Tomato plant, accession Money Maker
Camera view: tilt-top (135 deg); turntable rotation: 30 degrees
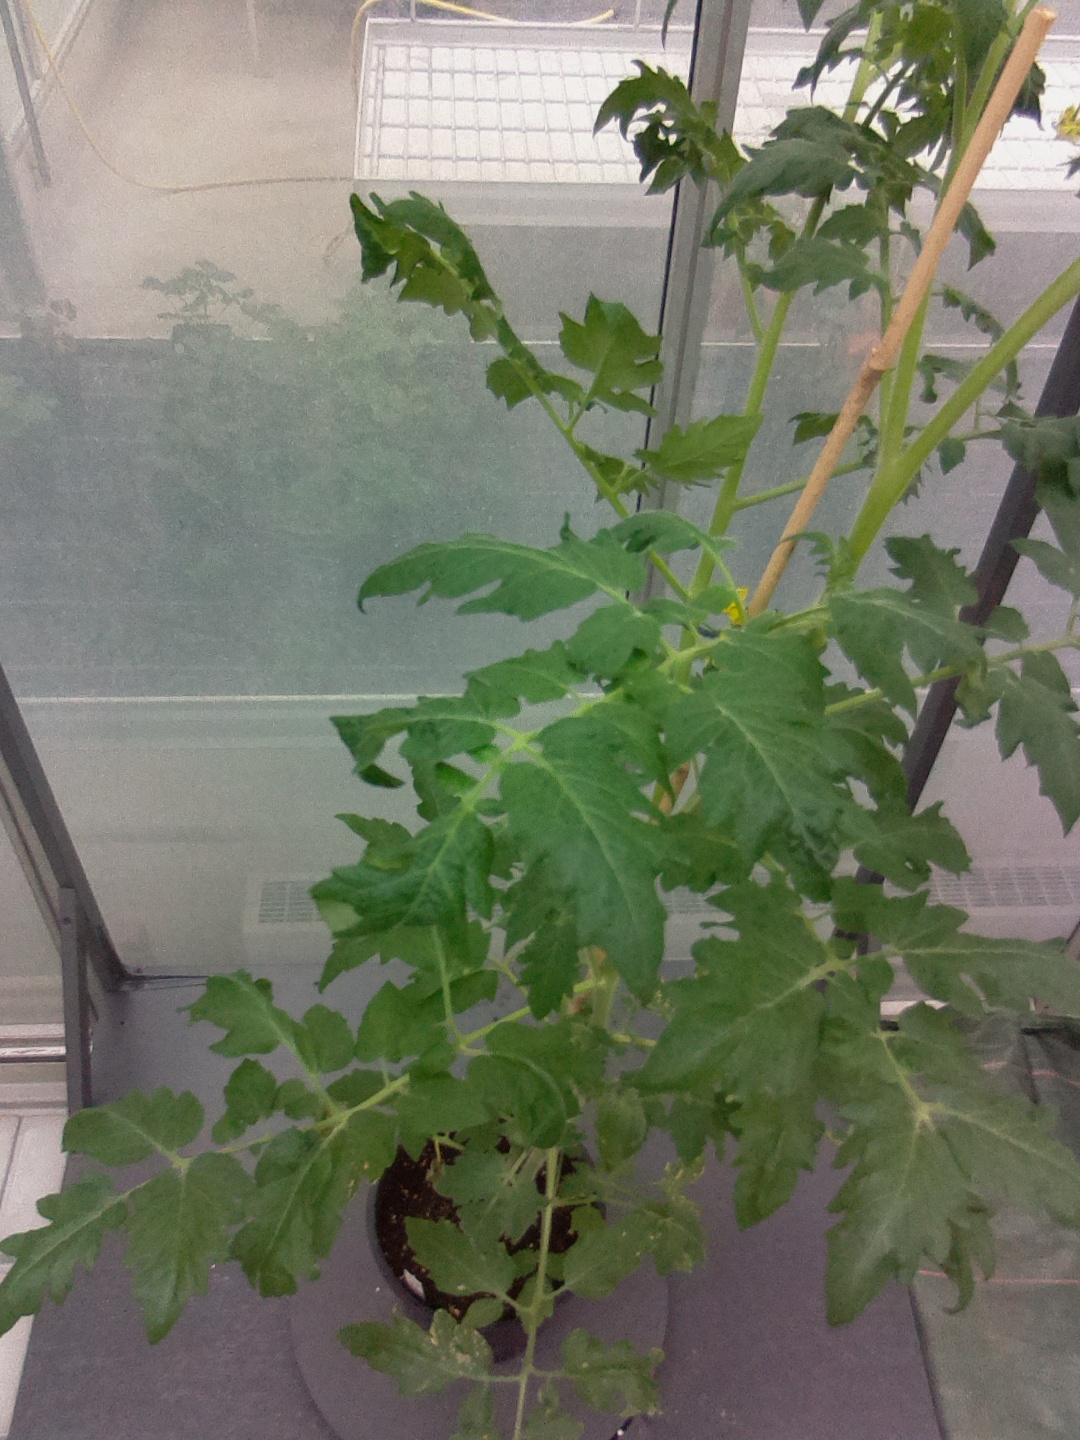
BBCH growth stage 71: 10%-20% of final fruit size